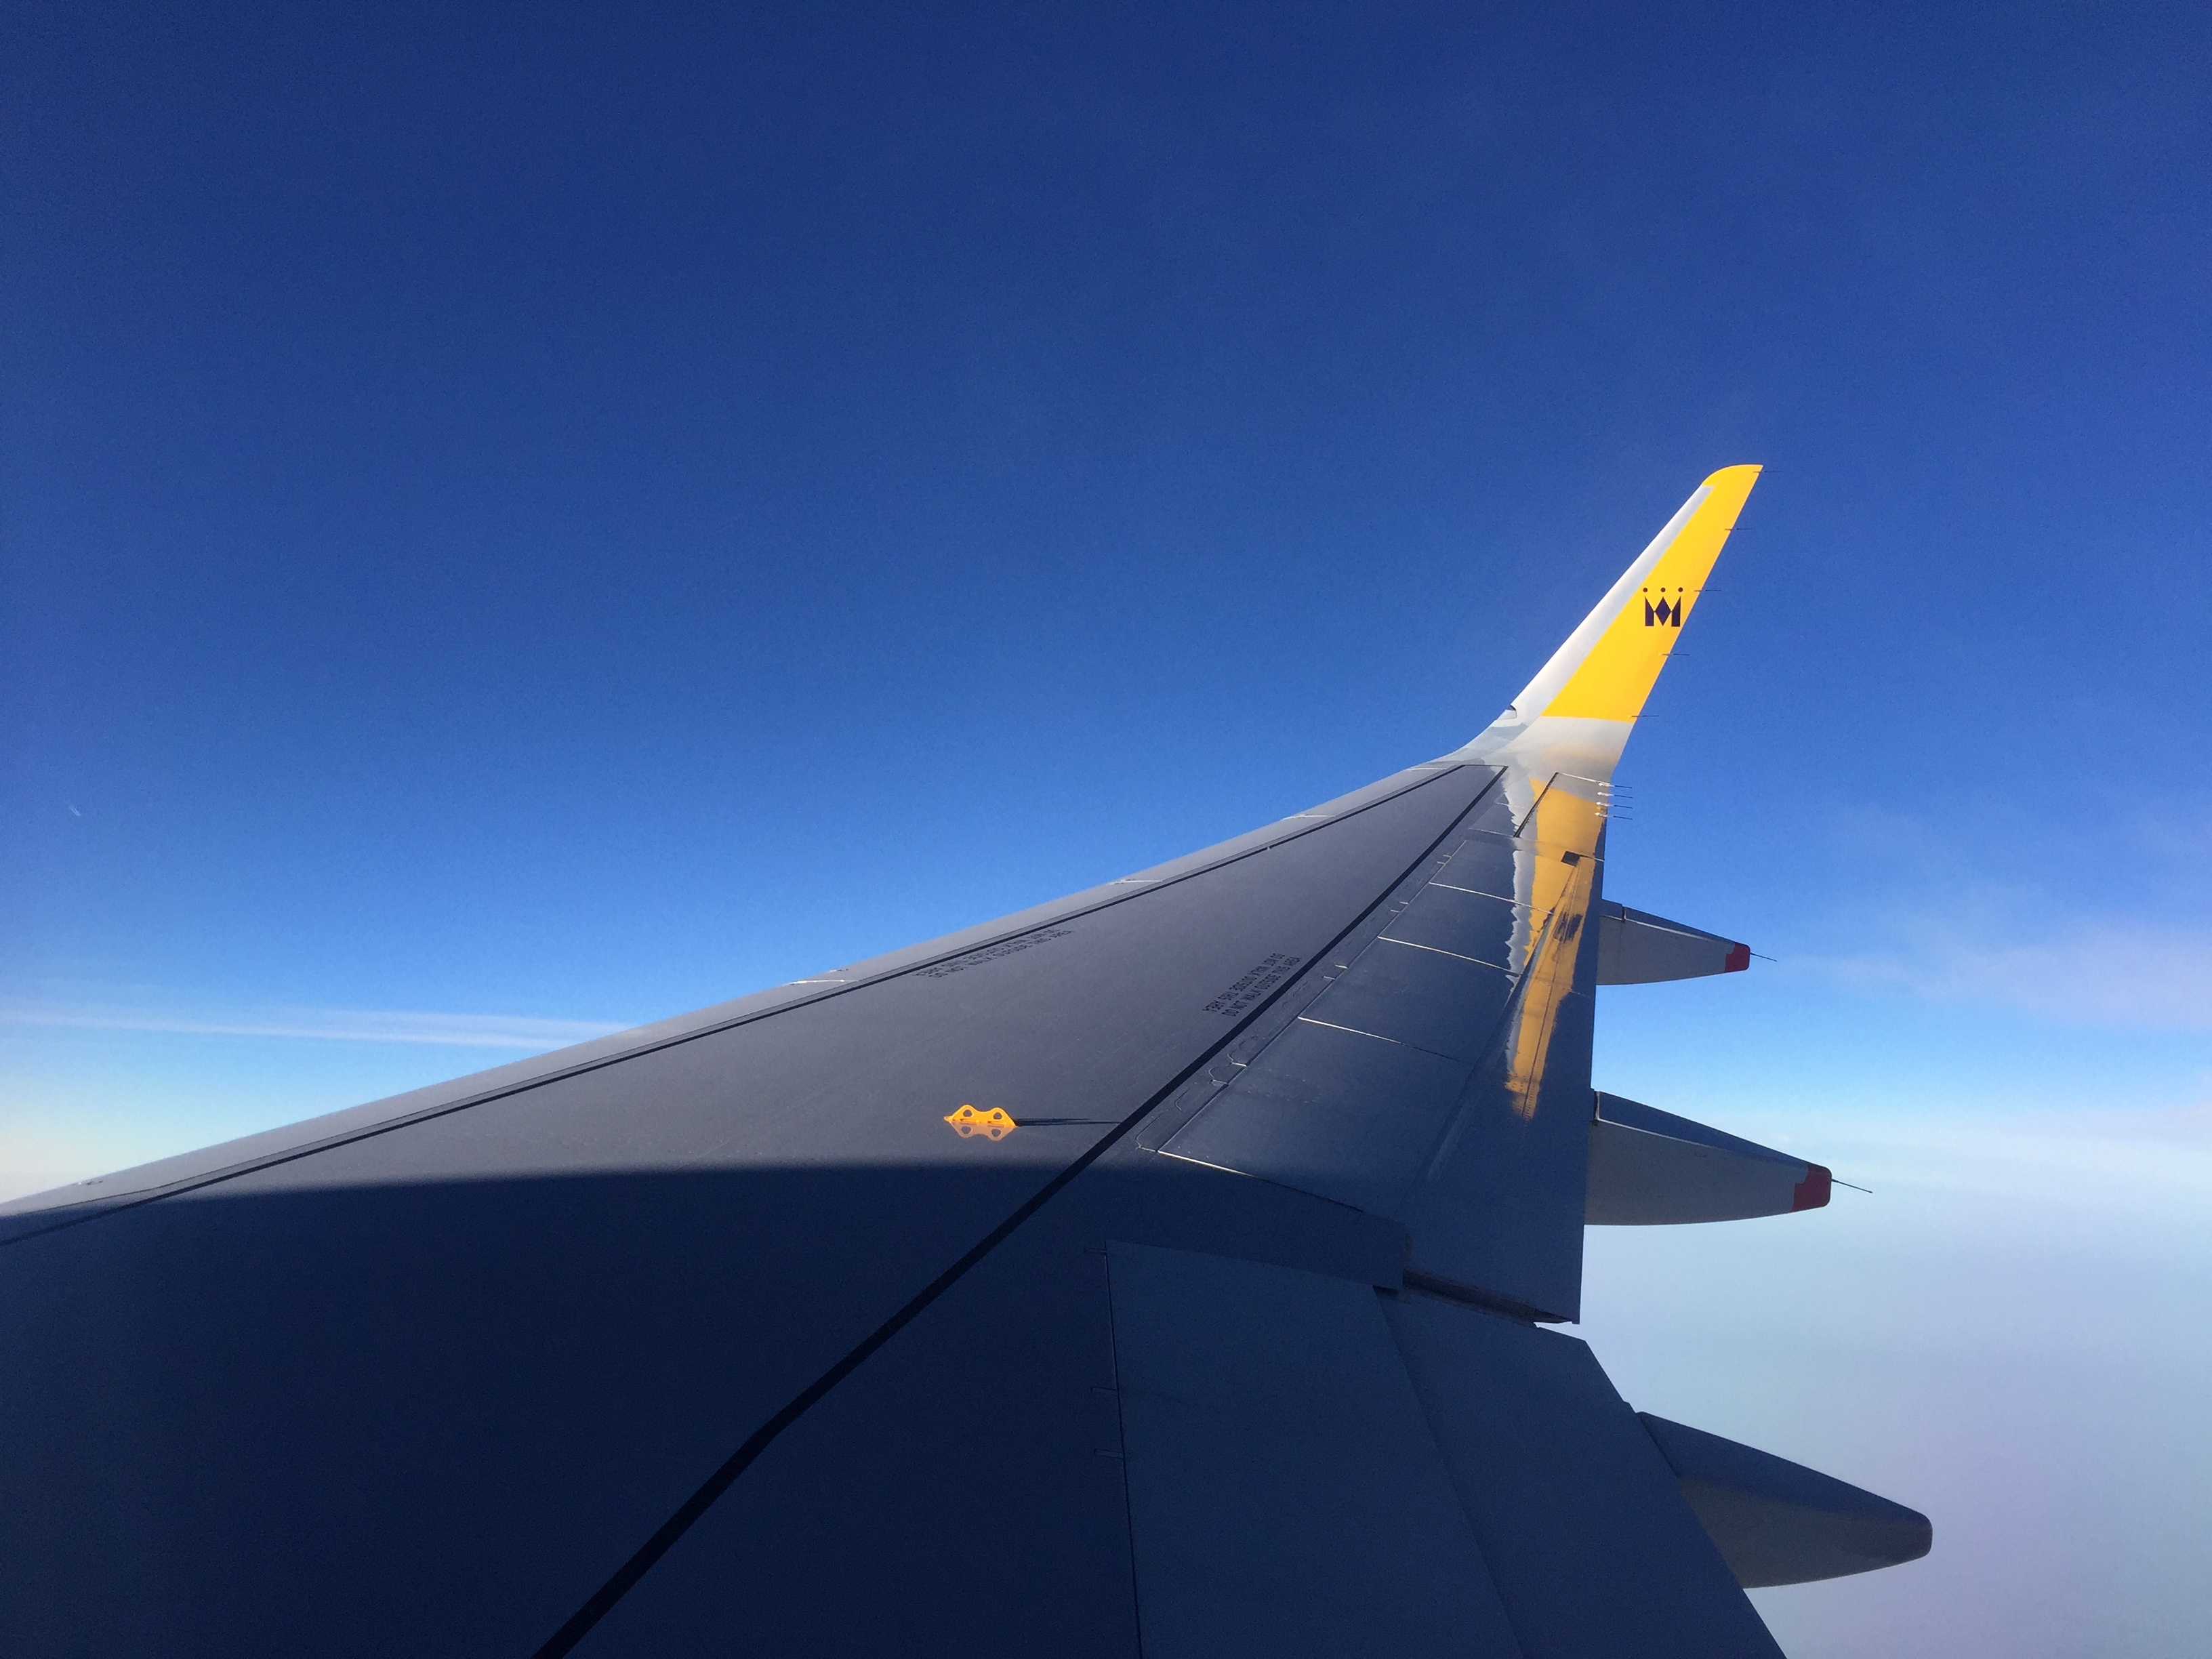
wing, sky, sunlight, wind, airplane, aircraft, vehicle, aviation, flight, blue, airliner, jet aircraft, fighter aircraft, atmosphere of earth, narrow body aircraft